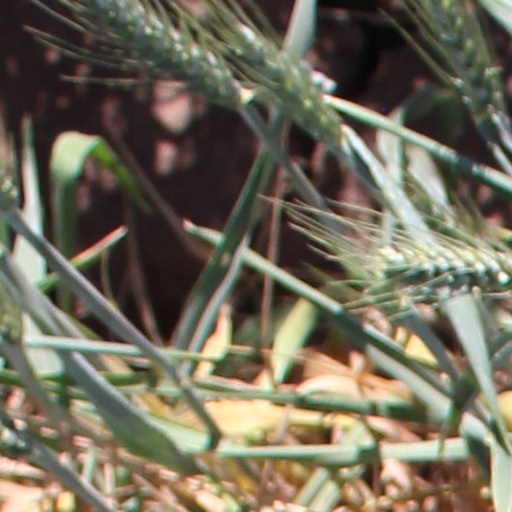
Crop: wheat